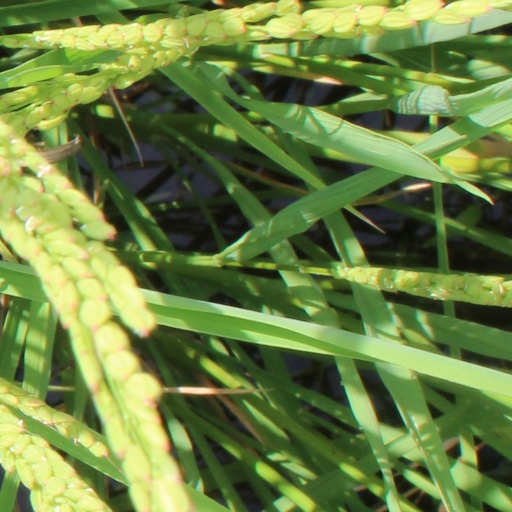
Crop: rice